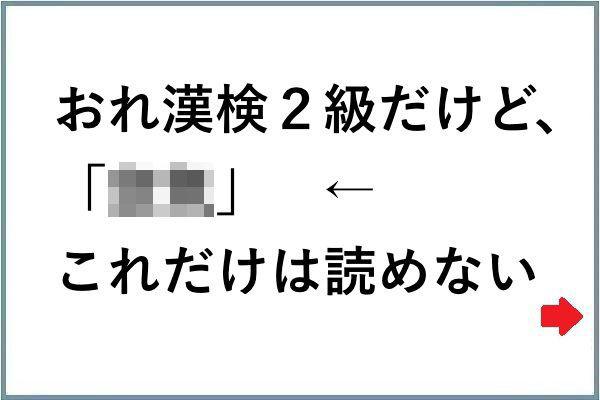
回答: 寄